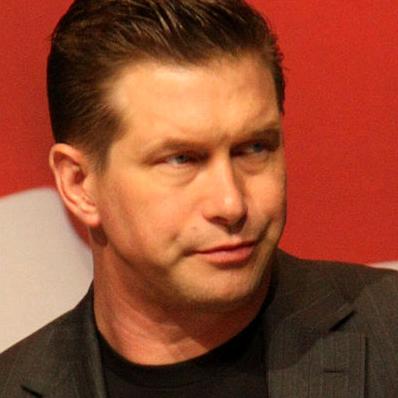
Age: 43